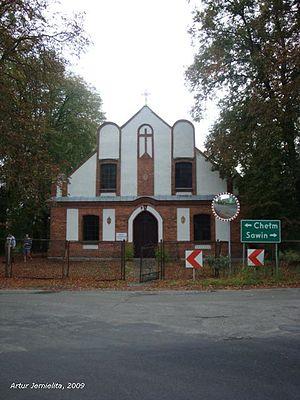
Zarudnia est un village polonais de la gmina de Ruda-Huta dans le powiat de Chełm de la voïvodie de Lublin dans l'est de la Pologne, à la frontière avec l'Ukraine.
Ruda-Huta est un village polonais de la gmina de Ruda-Huta dans le powiat de Chełm de la voïvodie de Lublin dans l'est de la Pologne, à la frontière avec l'Ukraine.